Annezay

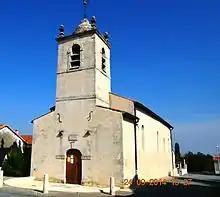
The Church of Saint Peter

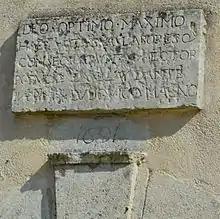
A Latin inscription dated 1691 over the door of the Church

The Church of Saint Peter contains a Chasuble, Stole, and Maniple (18th century) that are registered as an historical object.